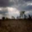
Label: plain